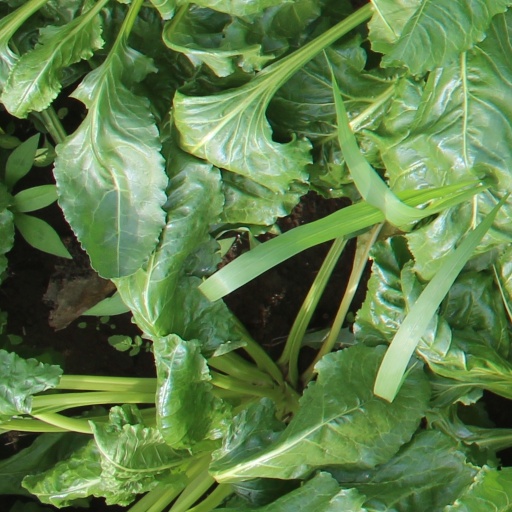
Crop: sugar beet